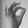
ASL letter: F